Fulfordgate

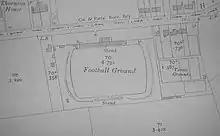
The ground and surrounding area, as displayed on a 1931 Ordnance Survey map

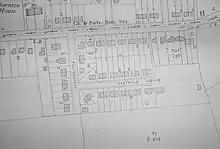
By 1936 the site had been converted to residential use.

Following York City F.C.'s formation in 1922, the club purchased of land for £2,000 in Heslington Lane, Fulford, York. This was in the south-east of the city in a rural setting, which was surrounded by hawthorn hedges and was well drained. The land was known as Gate Fulford, which was reversed to become known as Fulfordgate. As the ground was not ready, York played their first two home matches at Mille Crux, Haxby Road, which was owned by Messrs Rowntree & Company Limited. The first match played at Fulfordgate was a 4–1 victory over Mansfield Town on 20 September 1922, which only went ahead after director John Fisher paid the requisite deposit of £180. When York applied for election into the Football League in 1927, they stated that Fulfordgate was "splendidly drained, well equipped, spacious and capable of being extended to hold up to 40,000 spectators". By the time of the club's admission into the Football League in 1929, the ground was estimated hold a capacity of 17,000. When York set their then-record attendance of 12,583 against Newcastle United in an FA Cup third round replay on 15 January 1930, approximately 4,000 supporters had to be turned away as the gates were closed an hour before kick-off. York finished the 1929–30 season with an average attendance of 5,247, higher than 17 other Third Division North clubs.